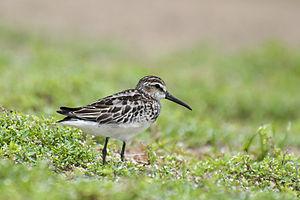
Le Bécasseau falcinelle, également appelé bécasseau platyrrhynque, est une espèce de petits limicoles appartenant à la famille des Scolopacidae. C'est la seule espèce du genre Limicola.
Cette liste des oiseaux au Canada provient de Bird Checklists of the World en date du mois de juillet 2018.